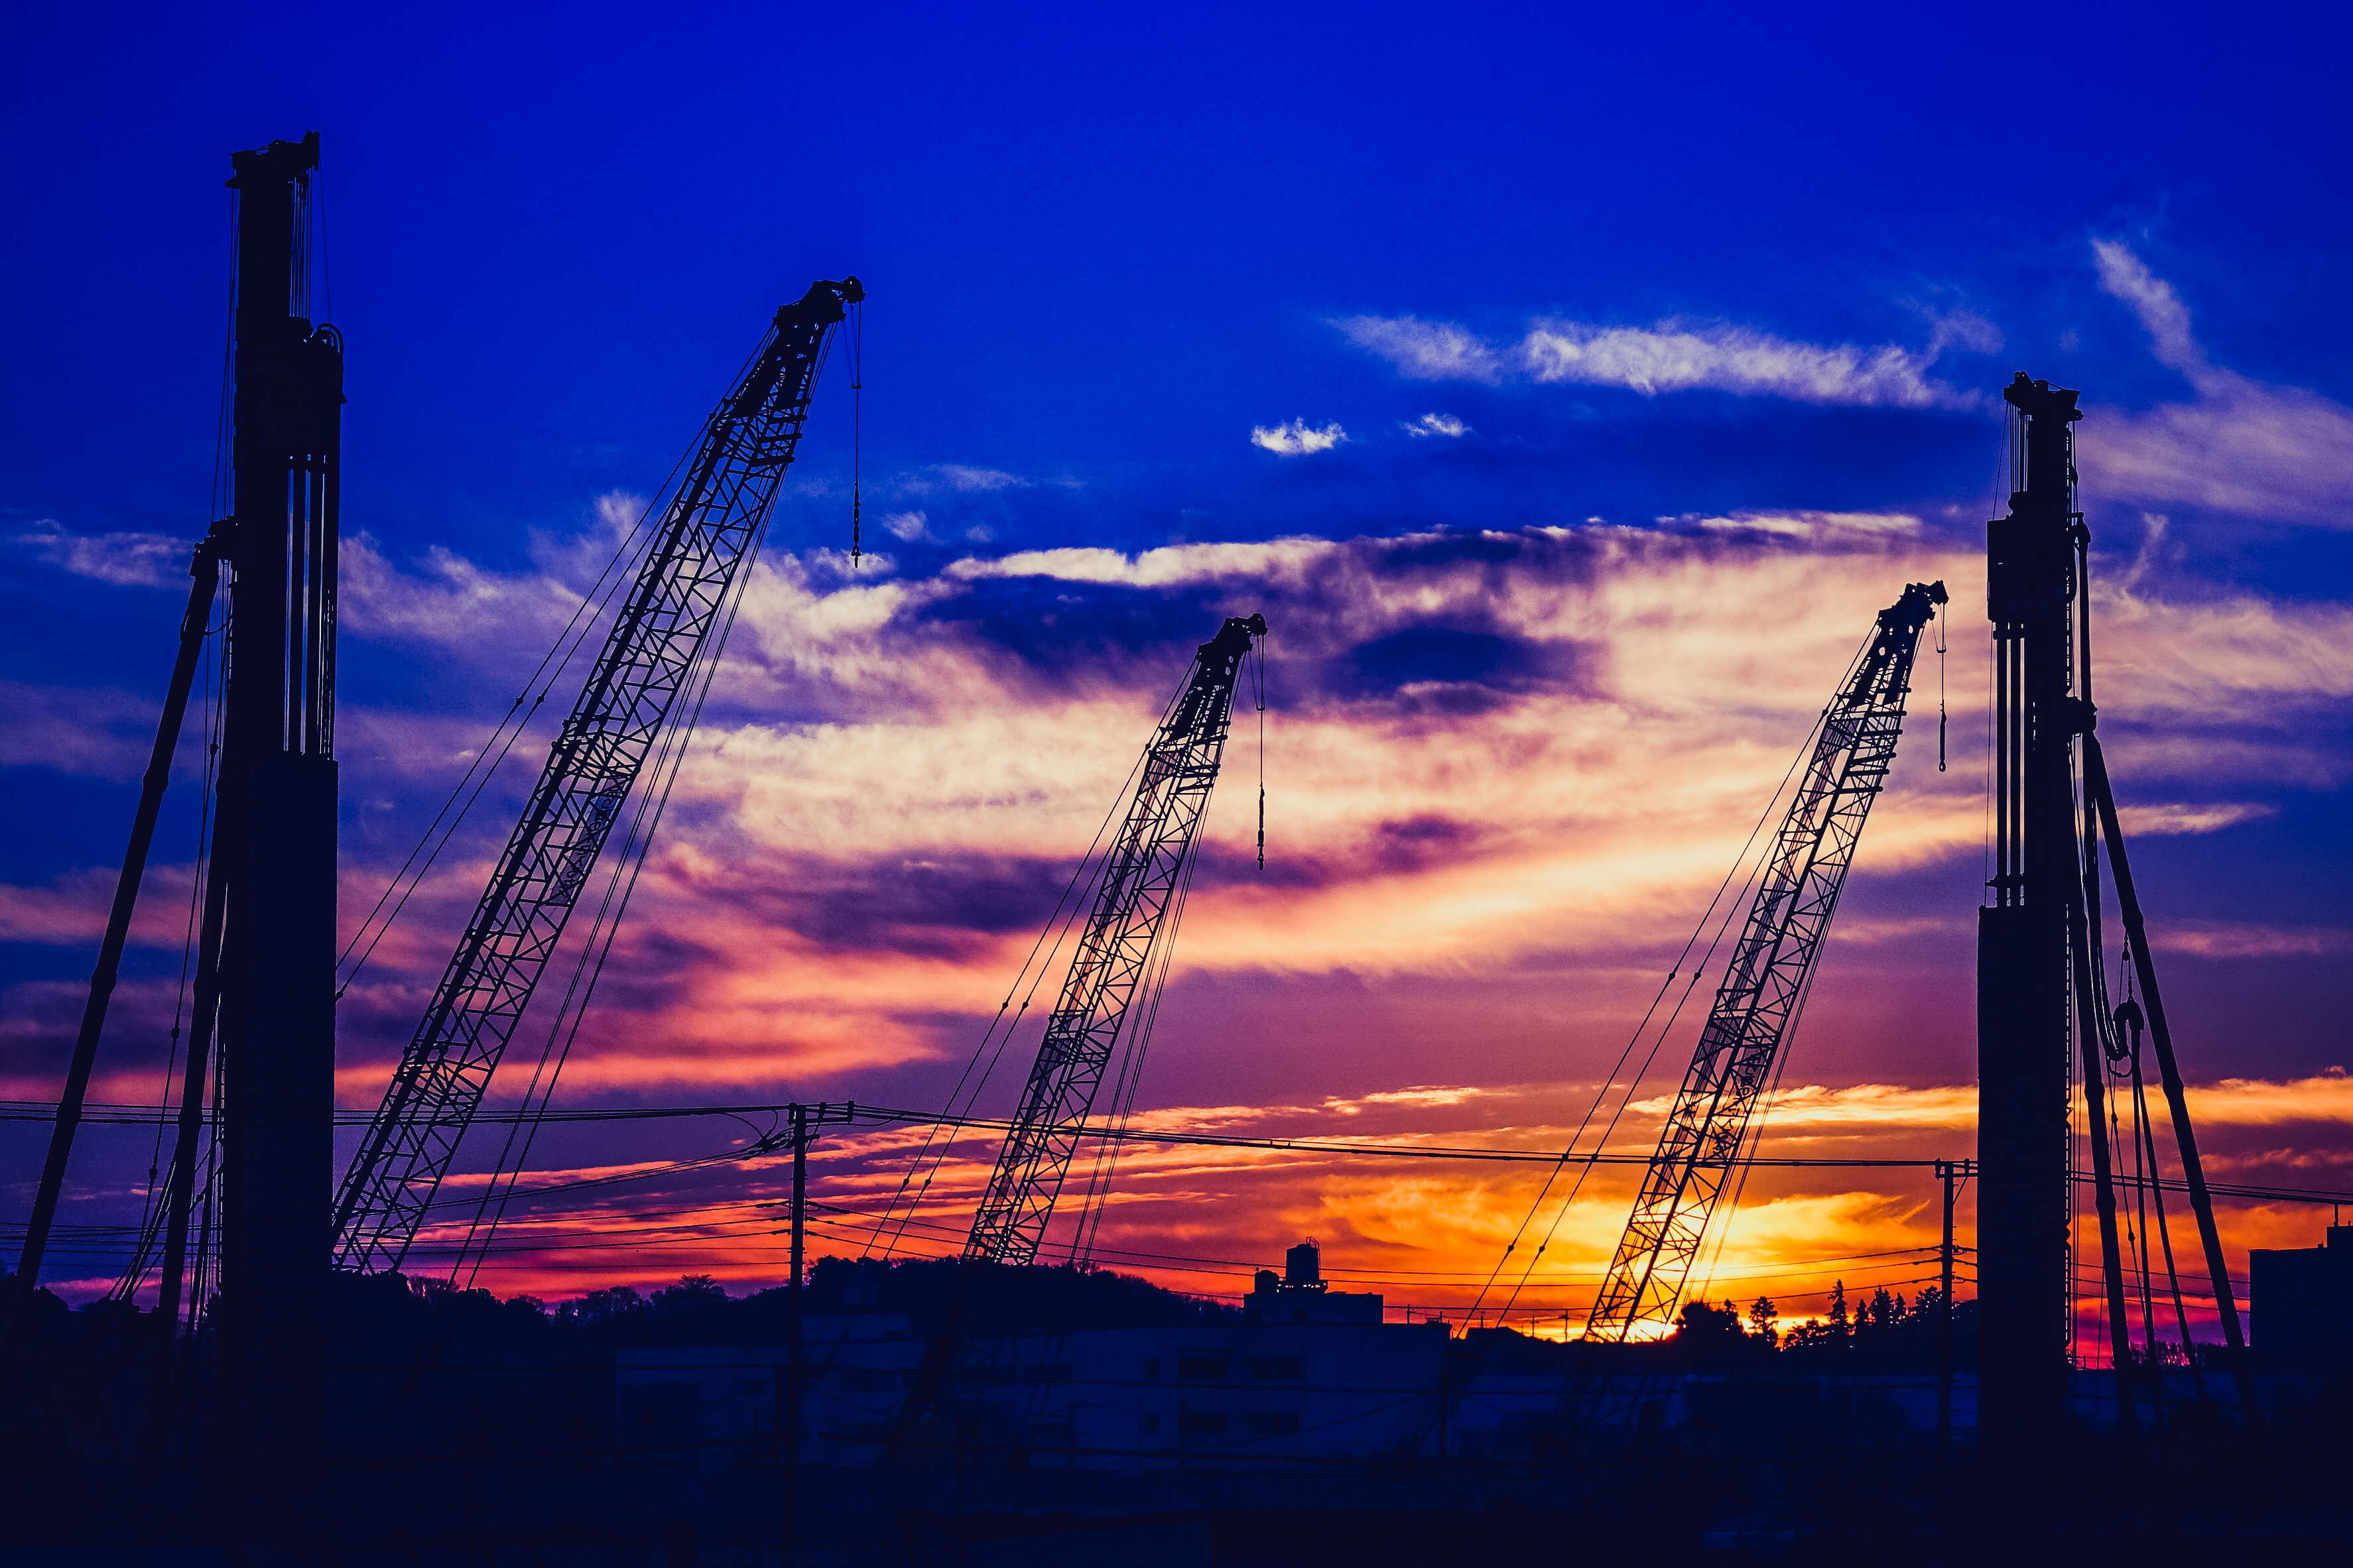
horizon, light, cloud, sky, sunrise, sunset, sunlight, morning, dawn, dusk, evening, line, reflection, mast, electricity, energy, morninglight, yokohama, ilce7m2, aoba, sal70300g, transmission tower, overhead power line